History of Alagoas

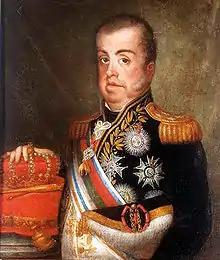
John VI of Portugal

Alagoas became a judicial district in 1711 and officially separated from Pernambuco in 1817 to become an independent captaincy, by decree signed by the King of Portugal, Dom João VI. This separation happened due to the importance of Alagoas to the Portuguese Court. For Dom João VI, establishing a political base in Alagoas was very important for the kingdom of Portugal, since it was a rich district. From the economic point of view, Alagoas had a sugar cane culture, large landholdings, and strategically bordered Bahia and Pernambuco (where the republican movement that assumed power in Pernambuco, betraying the crown, was bursting).